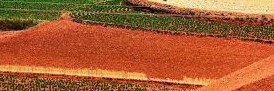
Soil type: Red soil